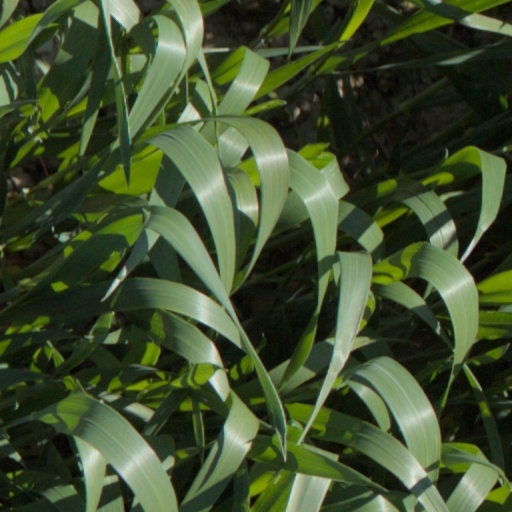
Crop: wheat